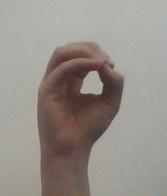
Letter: ha